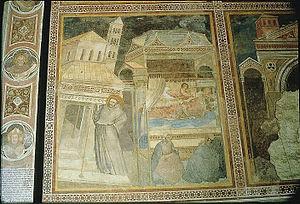
Dalmasio Scannabecchi ou plus précisément Dalmasio di Jacopo degli Scannabecchi, né à Bologne en 1325 et mort en 1374, est un peintre italien des débuts de la Renaissance, un des protagonistes de l'école bolonaise.